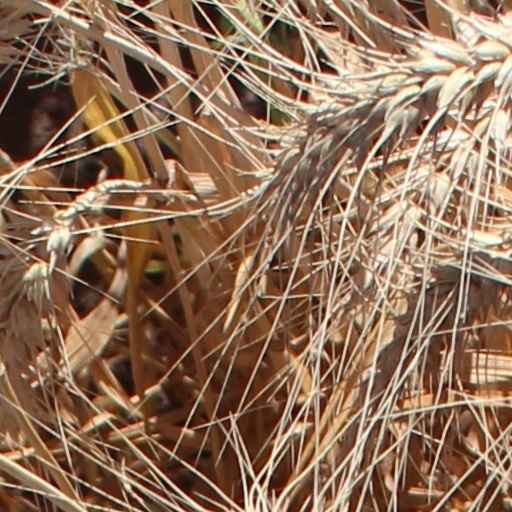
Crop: wheat